Appomattox campaign

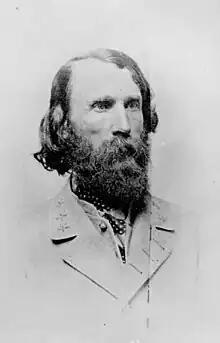
Lieutenant General A.P. Hill

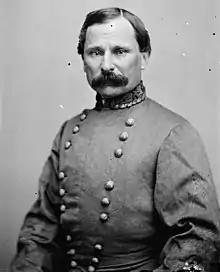
Major General Cadmus Wilcox

As ordered by General Grant, at 10:00 p.m., Union artillery opened fire with 150 guns on the Confederate lines opposite the Union Army's Petersburg lines until 2:00 a.m. After careful planning, VI Corps commander Major General Horatio G. Wright had chosen to attack the Confederate line from the Jones house to the left end of his line opposite Union Forts Fisher and Welch. The land between the lines of the two armies was clear of trees and had few natural obstacles except for some marshes near the left end of Wright's line. To the right of the point of attack were inundated areas and strong defenses. The Confederates had batteries sited every few hundred yards along their line. The capture of the Confederate picket line during the Battle of Jones's Farm on March 25, 1865, put the VI Corps close enough to the main Confederate line, with a covered approach to within of the defenses, for the attack to succeed. Wright had about 14,000 troops to attack about 2,800 defenders over about of line.